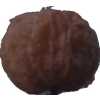
Label: orange_peeled